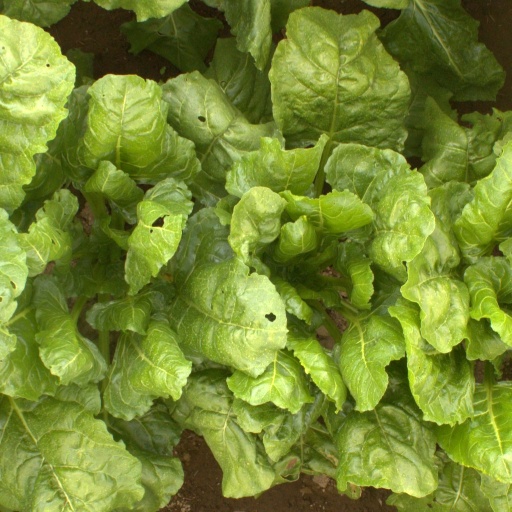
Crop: sugar beet